838th Air Division

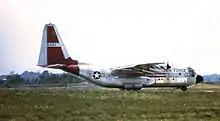
463d Troop Carrier Wing C-130A

The 838th Air Division was first activated on 25 September 1957 at Ardmore Air Force Base, Oklahoma in anticipation that the 419th Troop Carrier Group would be expanded to a wing, joining the 463d Troop Carrier Wing at Ardmore. The division's 838th Air Base Group assumed the management of the base from the 463d Air Base Group, which was inactivated upon transferring its resources. However, the 463d Wing was converting from the Fairchild C-123 Provider to become the Air Force's first Lockheed C-130 Hercules wing and it was decided to inactivate the 419th and its Providers before the end of the year, along with the new division. The division commander, Col James L. Daniel Jr., had been the commander of the 463d wing before the division was activated and returned to that command when the division and 419th Group were inactivated on 11 December 1957. The 838th Air Base Group was reassigned to the 463d Wing and remained the base host unit.